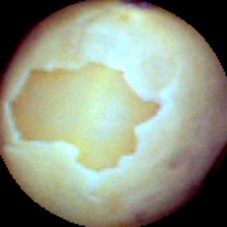
Label: Skin-damaged